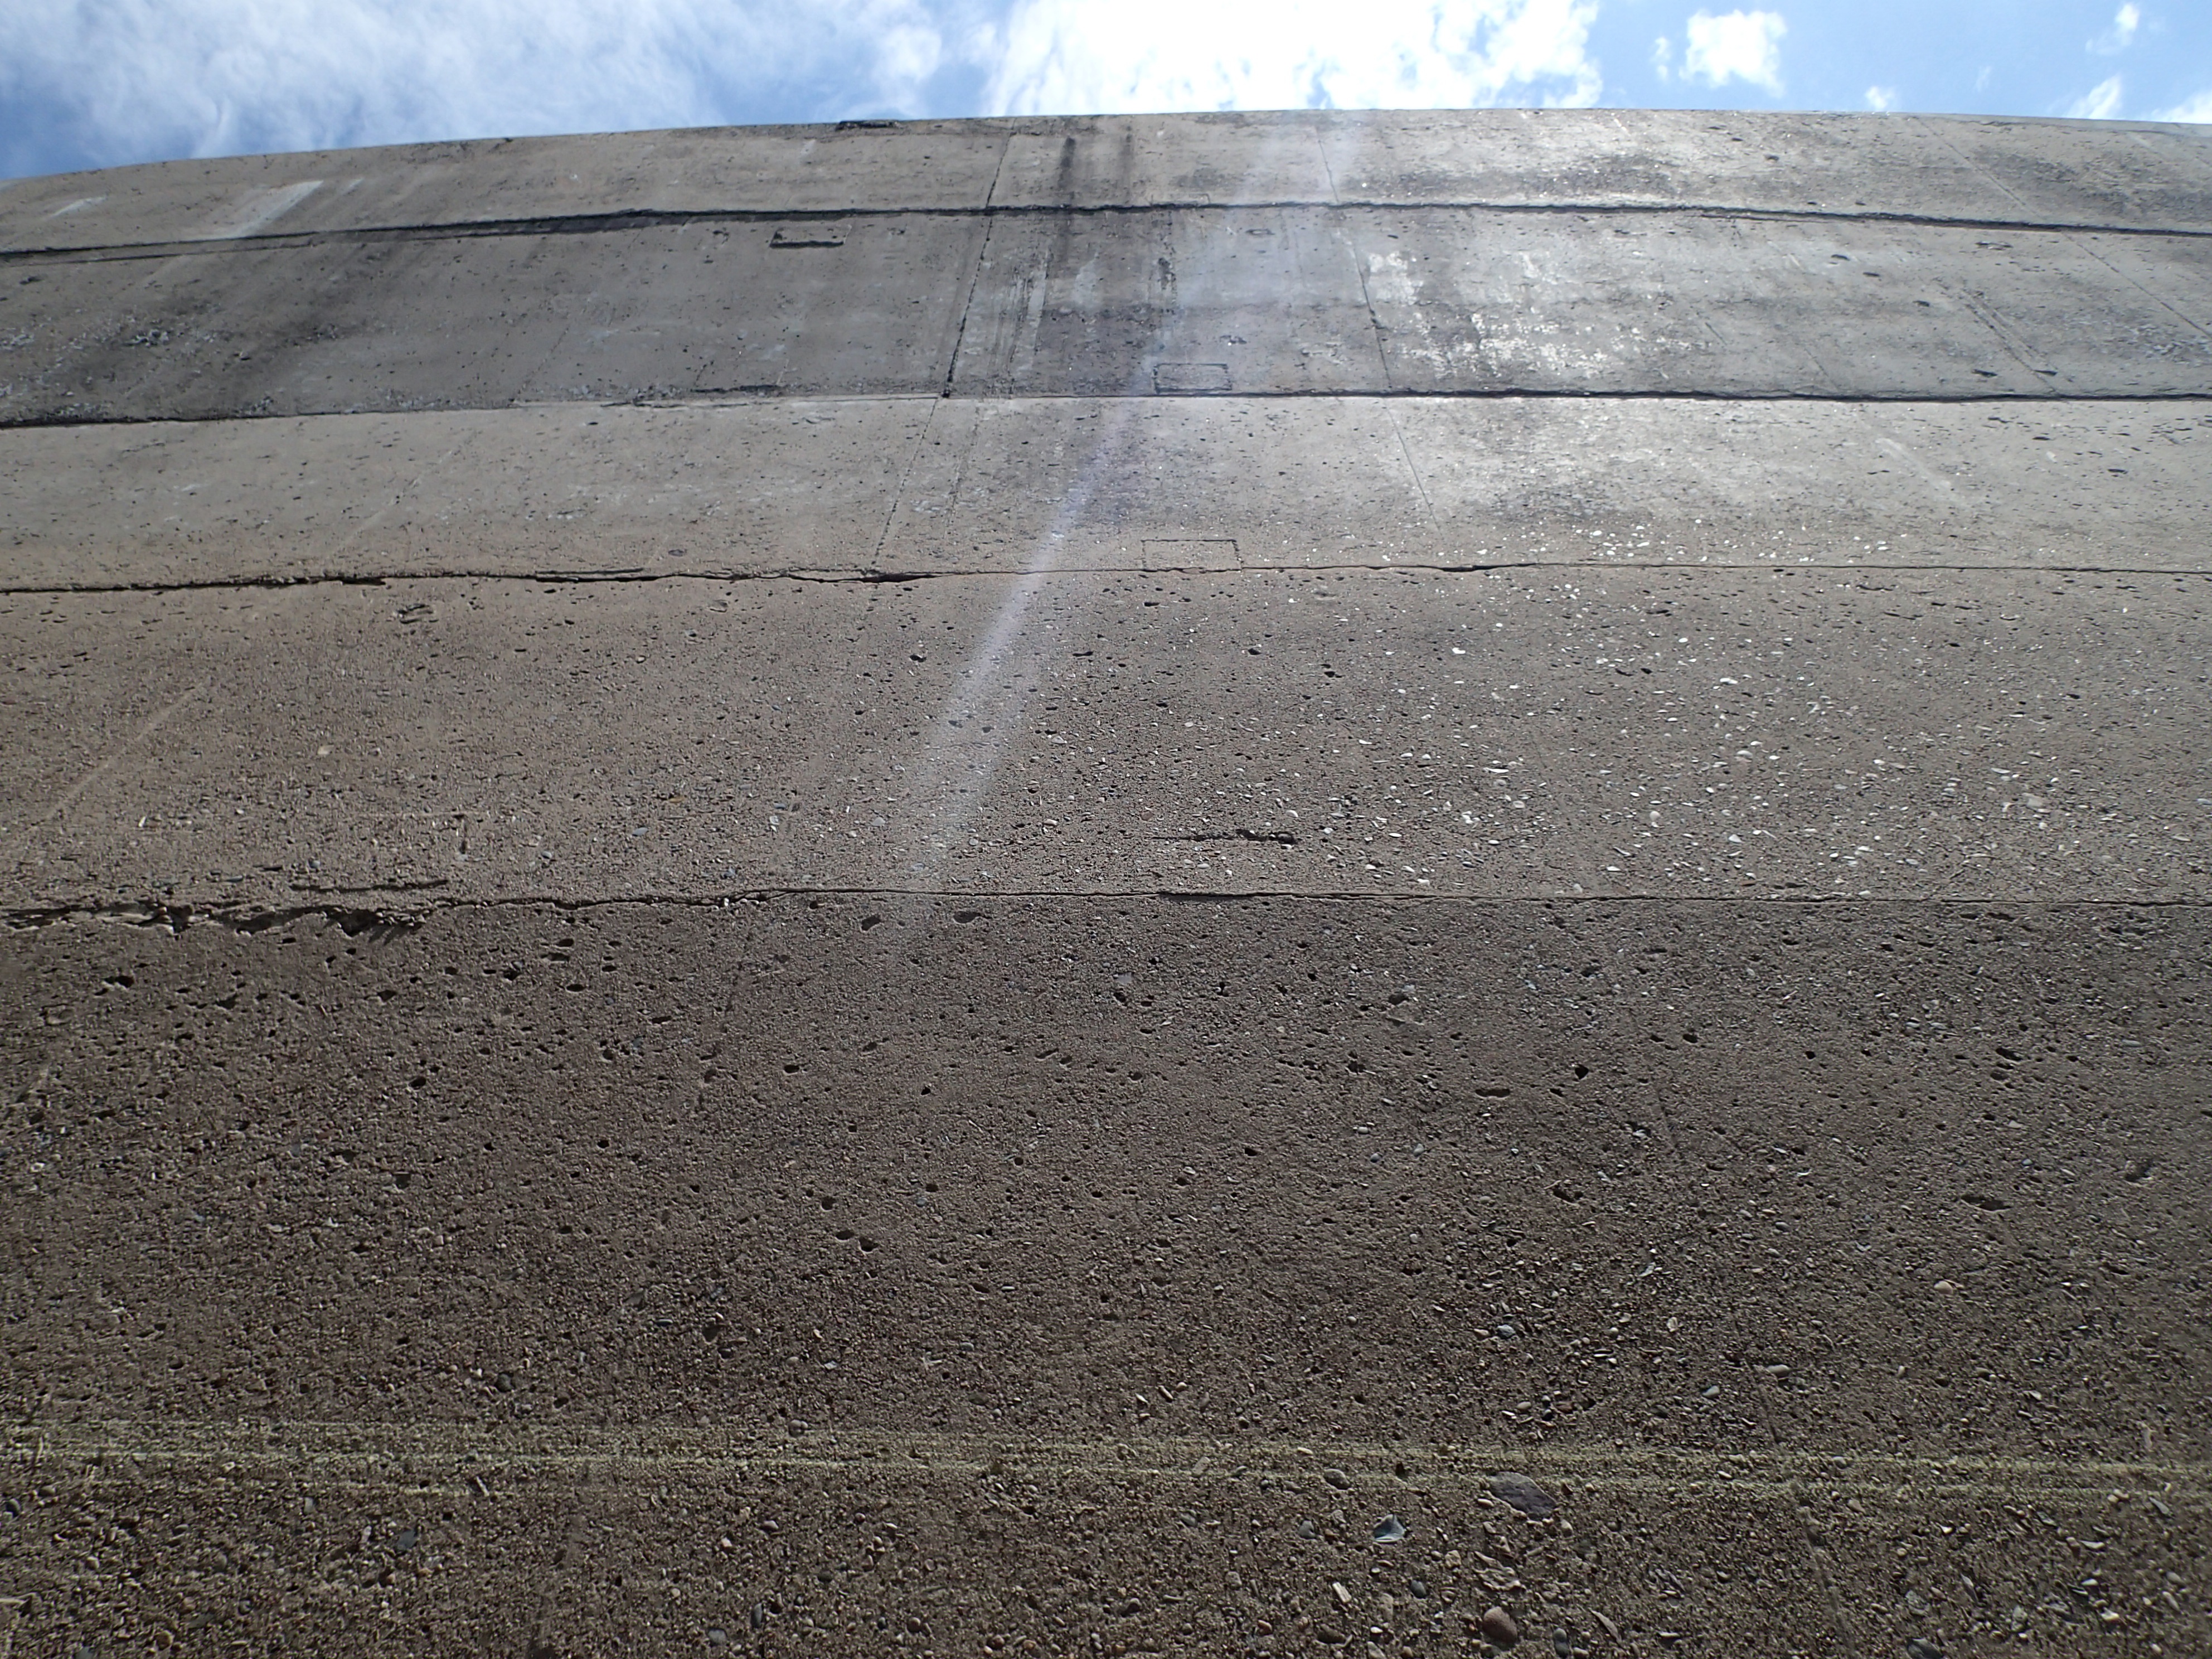
sand, floor, roof, wall, asphalt, soil, material, concrete, arizona, oceanlovesearl, flooring, road surface